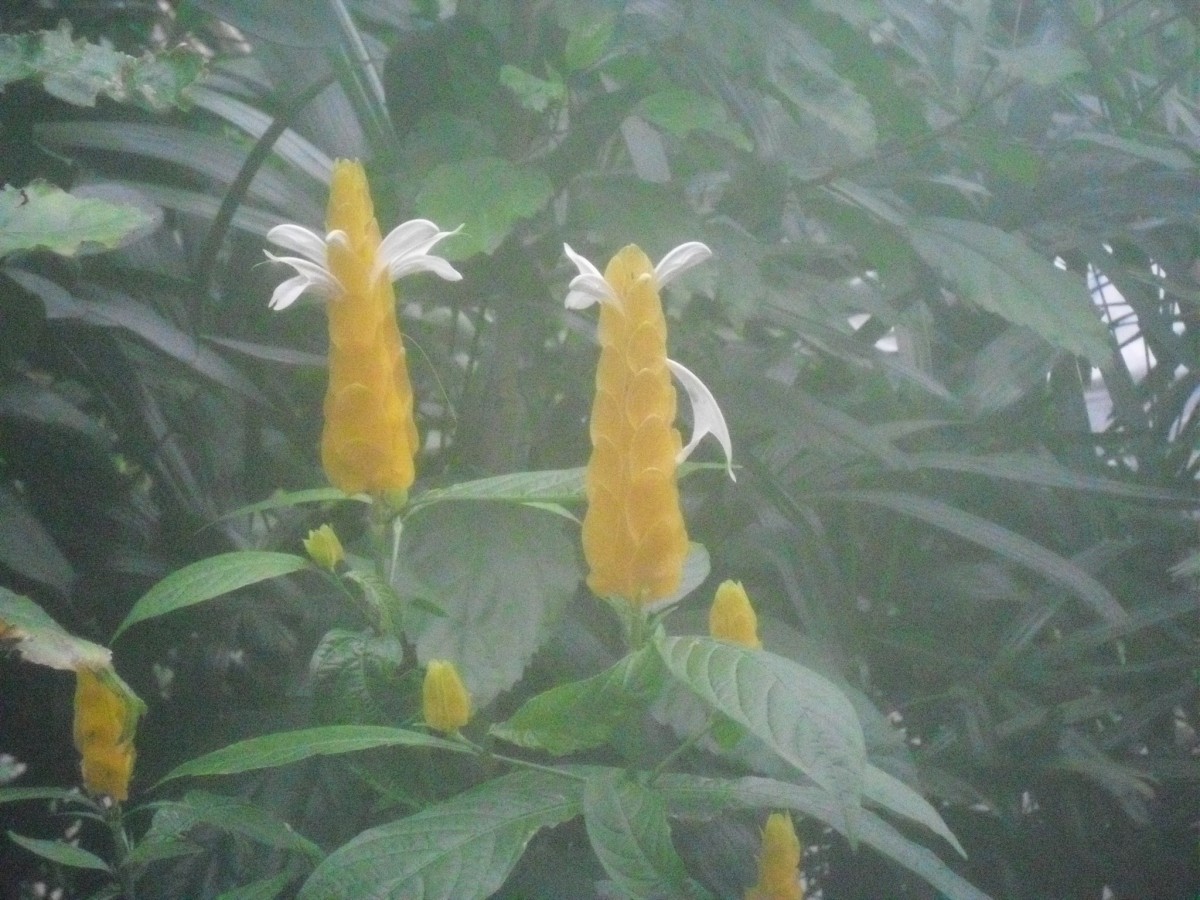
Tags: fish, goldfish, koi, flowering plant